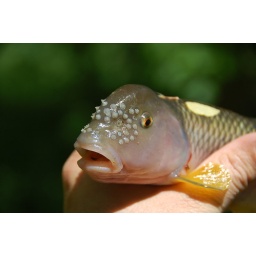
Unknown, unidentified fresh water fish caught in Ohio